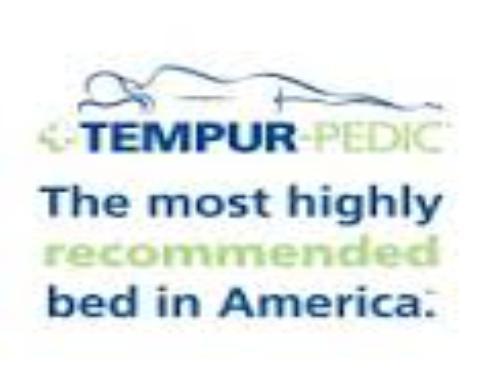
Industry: Necessities